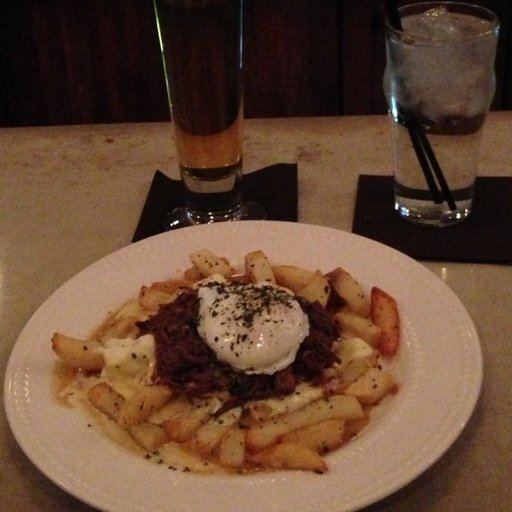
Label: poutine